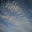
Label: cloud